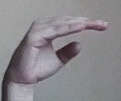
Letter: jeem